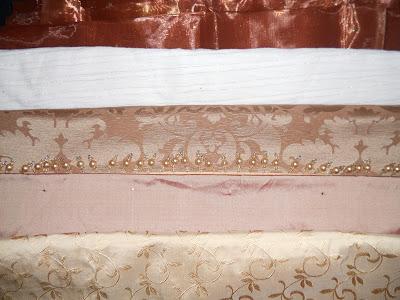
Texture: gauzy